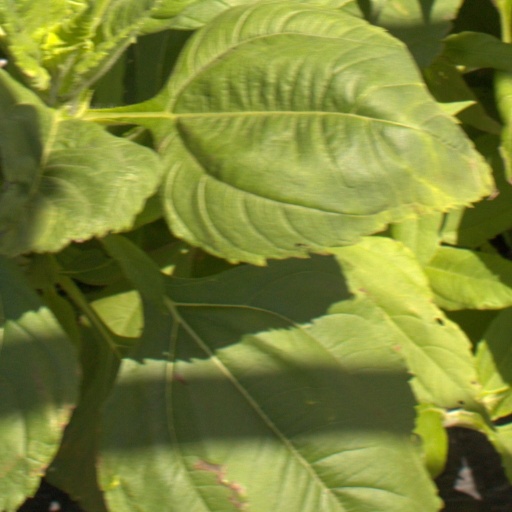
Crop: Jerusalem artichoke